Redona

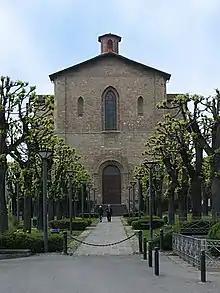

Redona, , is a quarter of the Italian city of Bergamo in Lombardy. Until 1927, when it was annexed to the city, Redona was an independent municipality (Italian: comune). The higher elevations of land in Redona, on the shoulder of the Maresana hill, are covered with chestnut trees. Redona, which had a population of approximately 5000 in 2007, borders the municipalities of Torre Boldone and Gorle.